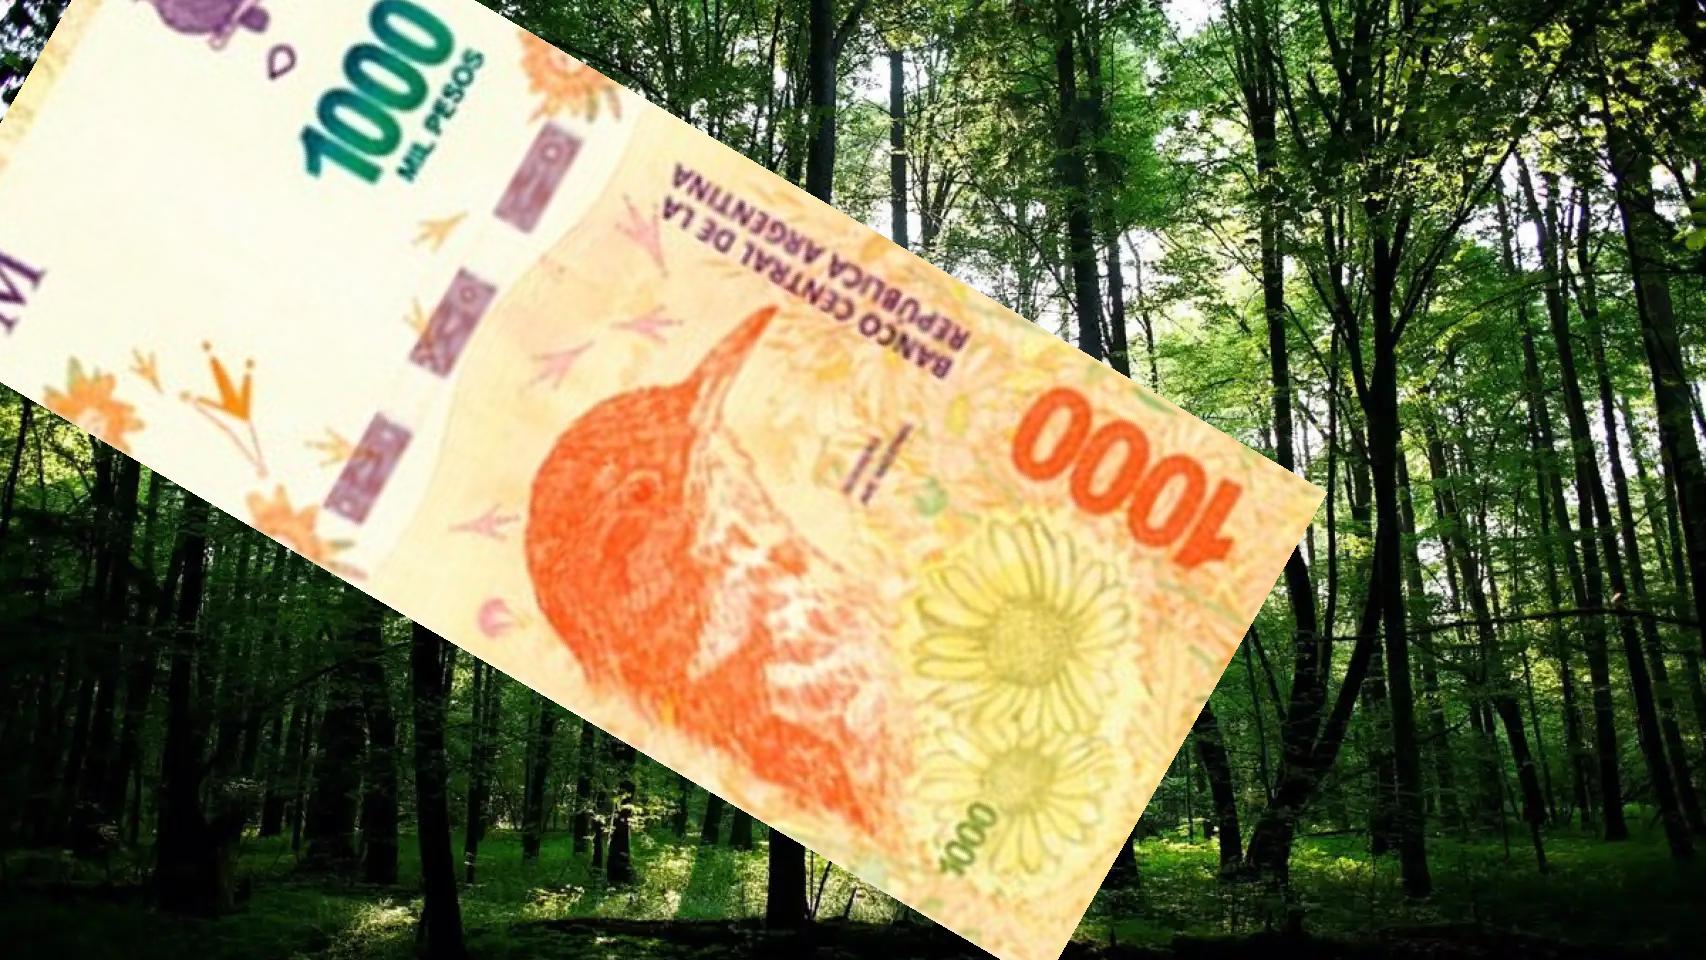
Denominación: 1000